Robert Thalén

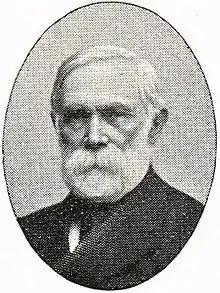

Tobias Robert Thalén Hon. FRSE (28 December 1827 – 27 July 1905) was a Swedish physicist. He was awarded the Rumford Medal in 1884 for his spectroscopic researches. He was an expert on terrestrial magnetism and spectrum analysis. He gives his name to the crystalline mineral Thalenite.